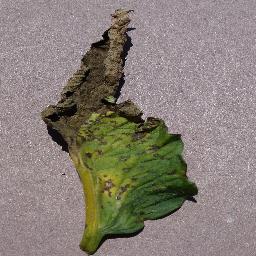
Label: Tomato___Septoria_leaf_spot